Ulysses' Gaze

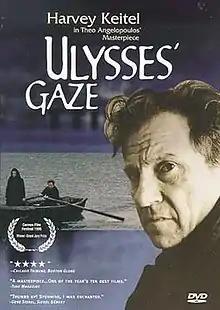
DVD cover

Ulysses' Gaze (translit. To Vlemma tou Odyssea) is a 1995 internationally co-produced war drama film directed by Theo Angelopoulos, loosely based on Homer's epic poem "Odyssey", and starring Harvey Keitel, Maia Morgenstern and Erland Josephson.